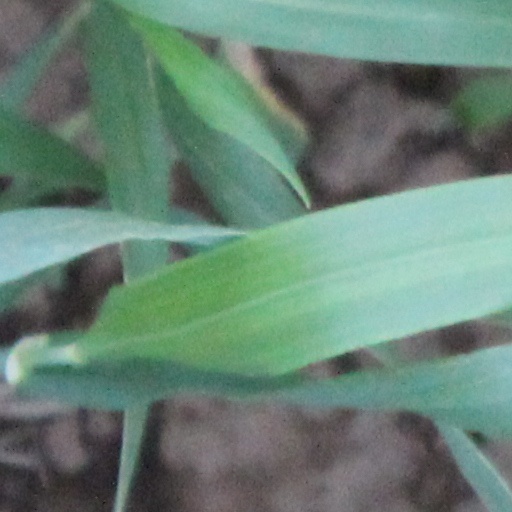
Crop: wheat